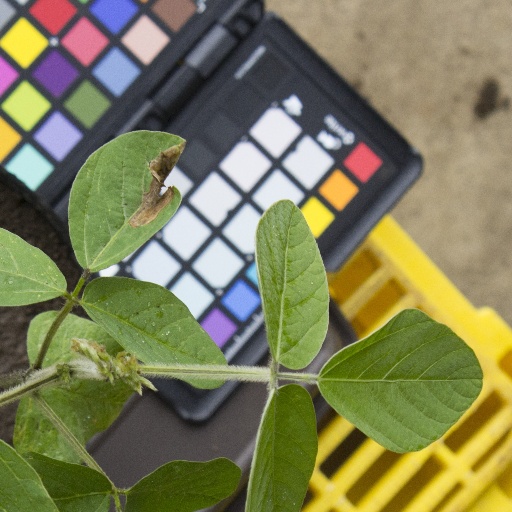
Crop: soybean